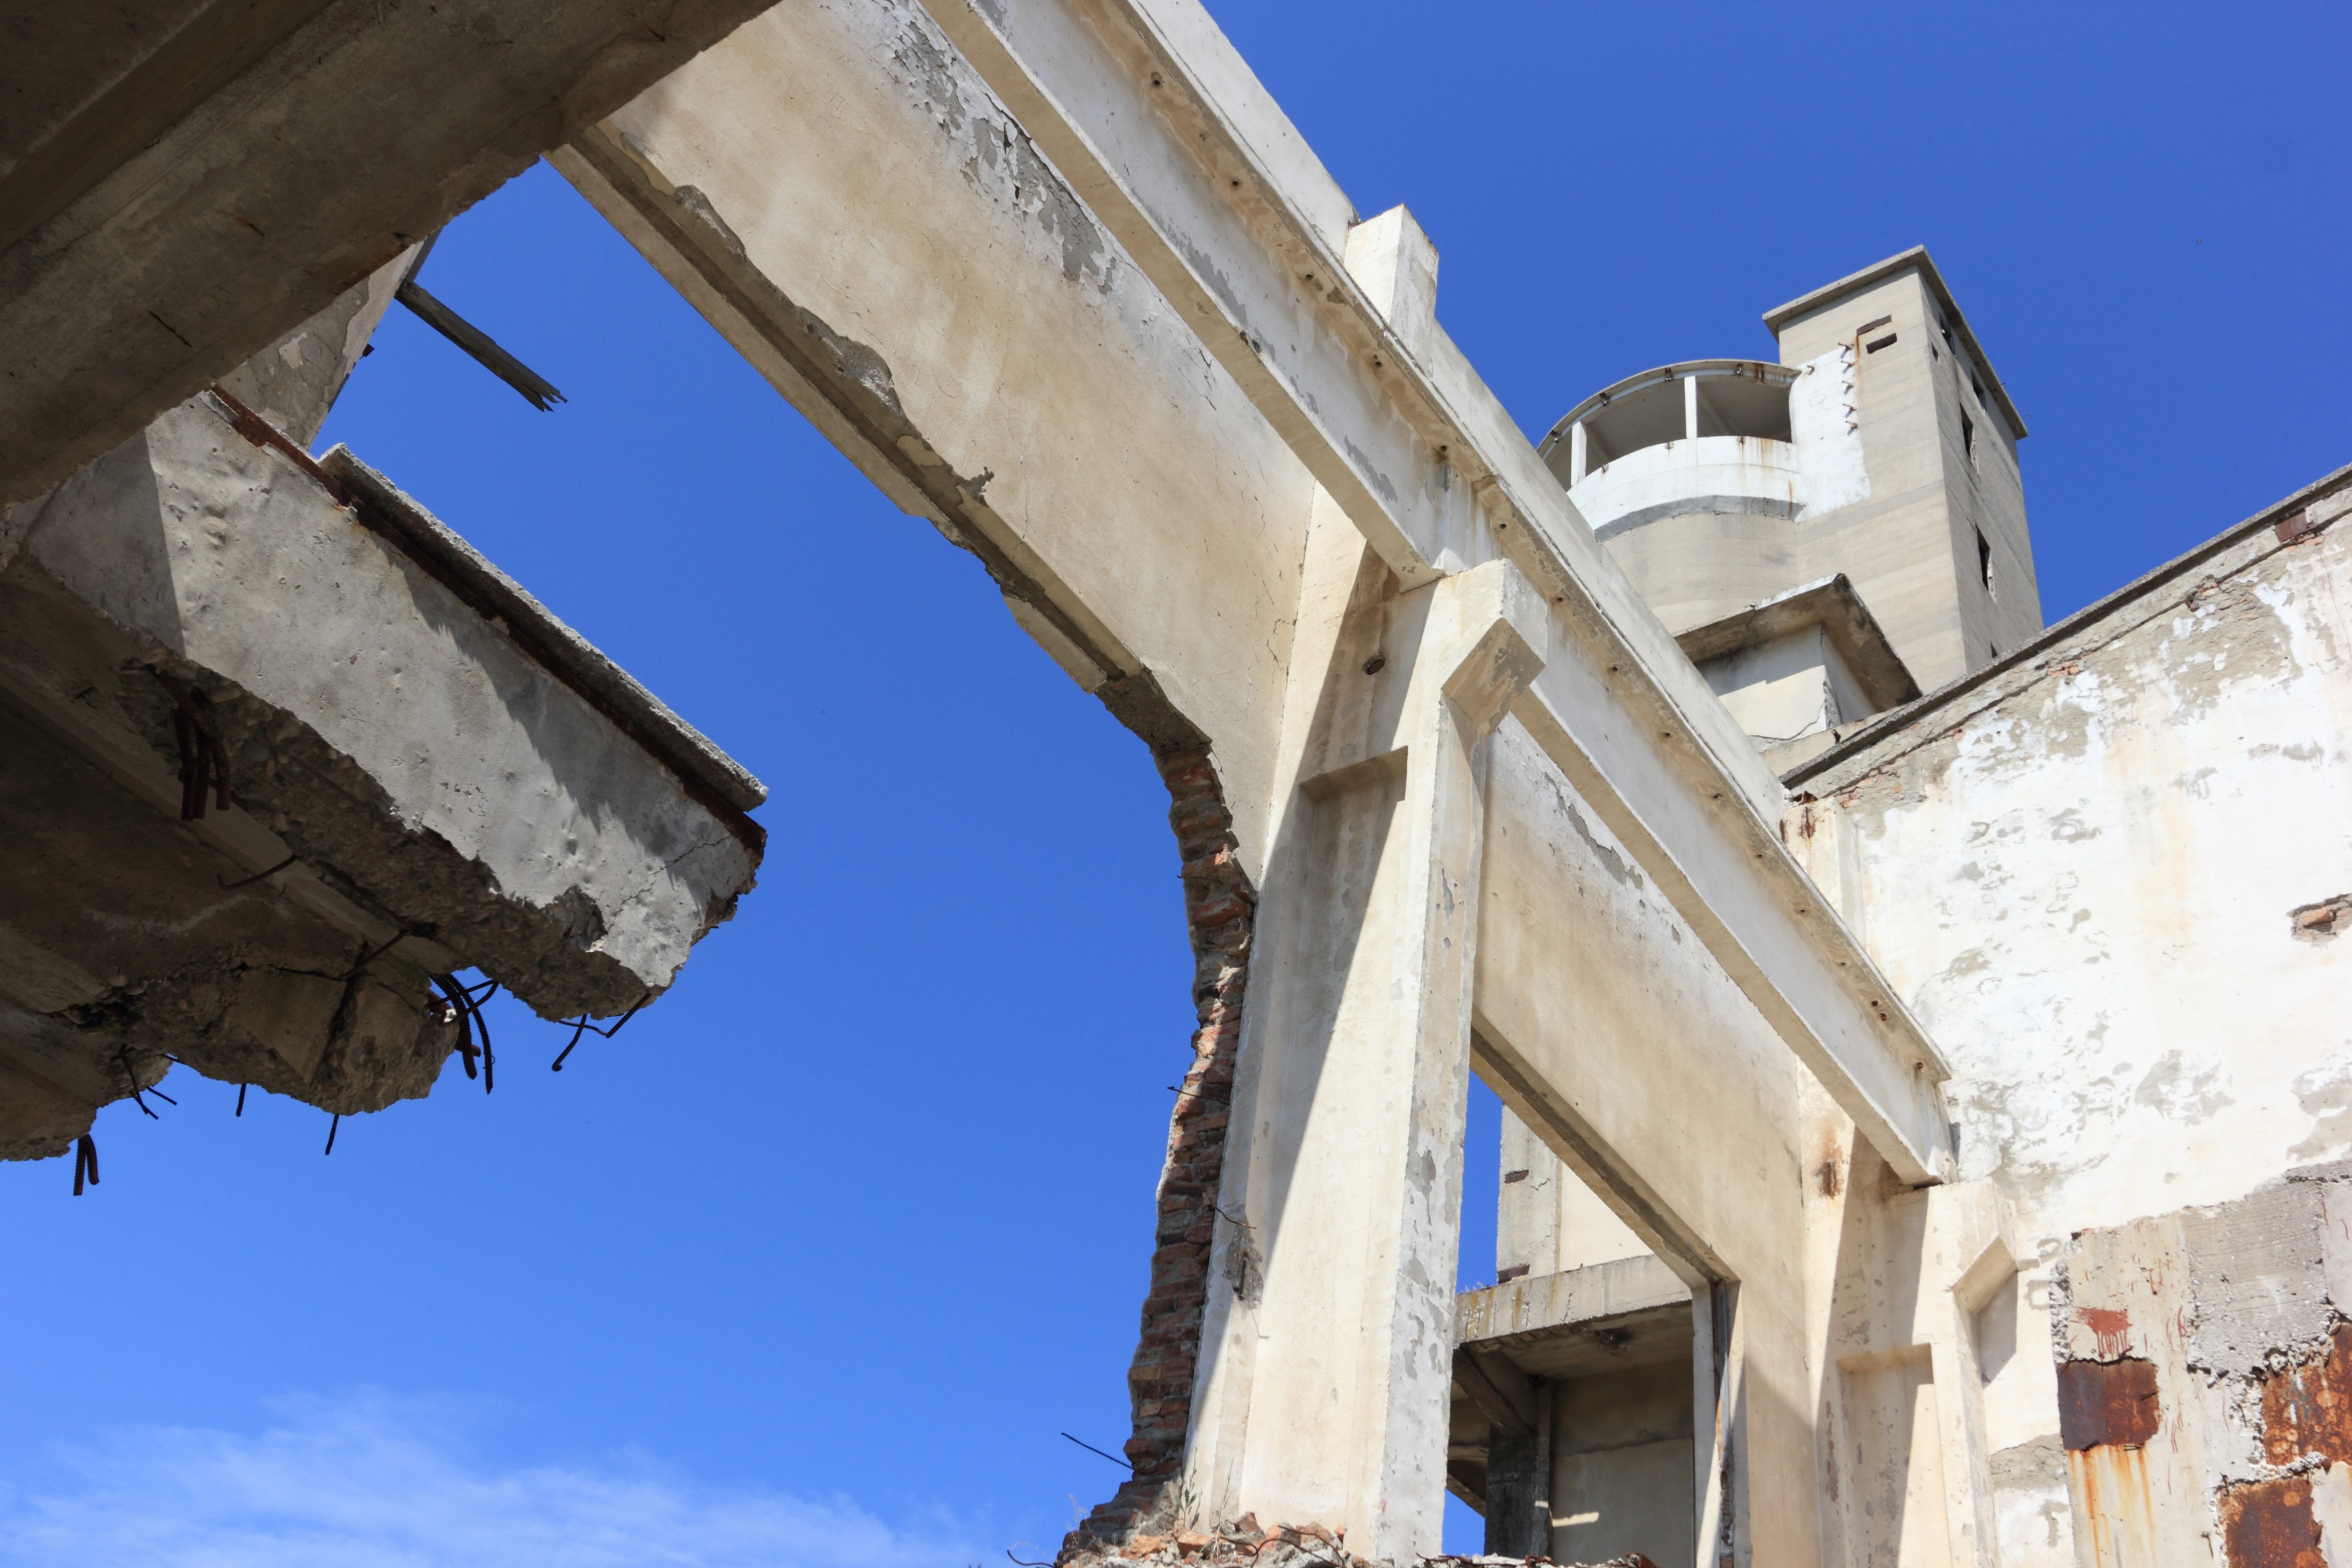
architecture, plant, house, town, roof, building, wall, arch, facade, industrial, blue, industry, ruins, albania, fier